Bray, County Wicklow

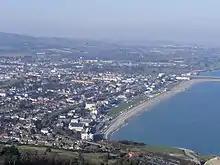
An aerial view of Bray

A public transport network, both north into Dublin and south into County Wicklow and County Wexford, serves the town. Bray is on the Irish Rail DART Rail Network which stretches north to Malahide and Howth and south to Greystones. The town is also on the mainline InterCity and Commuter rail network which connects north to Connolly Station in Dublin city centre and further to Drogheda and Dundalk. To the south, the rail line goes through Arklow and Gorey before reaching Rosslare Europort. Bray's railway station is named after Edward Daly, an executed leader of the 1916 Easter Rising. Bray Station was opened on 10 July 1854. The Dublin and South Eastern Railway had two lines out from Bray into Dublin, the coastal line (formerly known as the Kingstown and Bray branch line) and the Harcourt Street line. The latter was closed in 1958 but most of it has been reopened as part of the Luas Green Line, which is proposed for an extension to Bray.